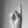
ASL letter: K